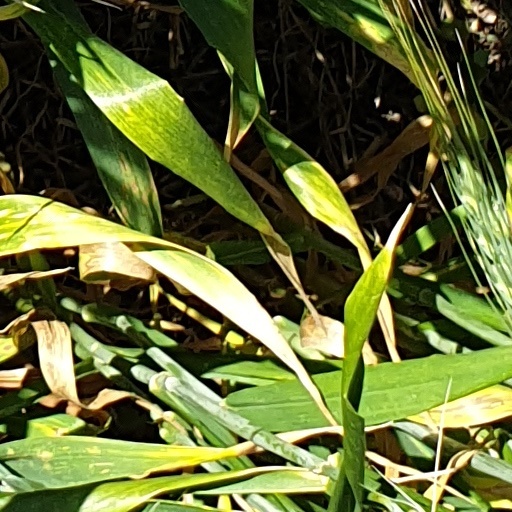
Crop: wheat